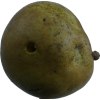
Label: pear